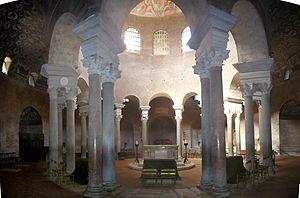
Santa Costanza est une église du IVᵉ siècle située à Rome, sur la via Nomentana, en Italie. Datant du IVᵉ siècle, elle est un des exemples les mieux conservés de l'architecture paléochrétienne à Rome.
L'architecture paléochrétienne désigne la plus ancienne période de l'architecture chrétienne, qui s'est développée dans l'Empire romain dans l'Antiquité tardive.